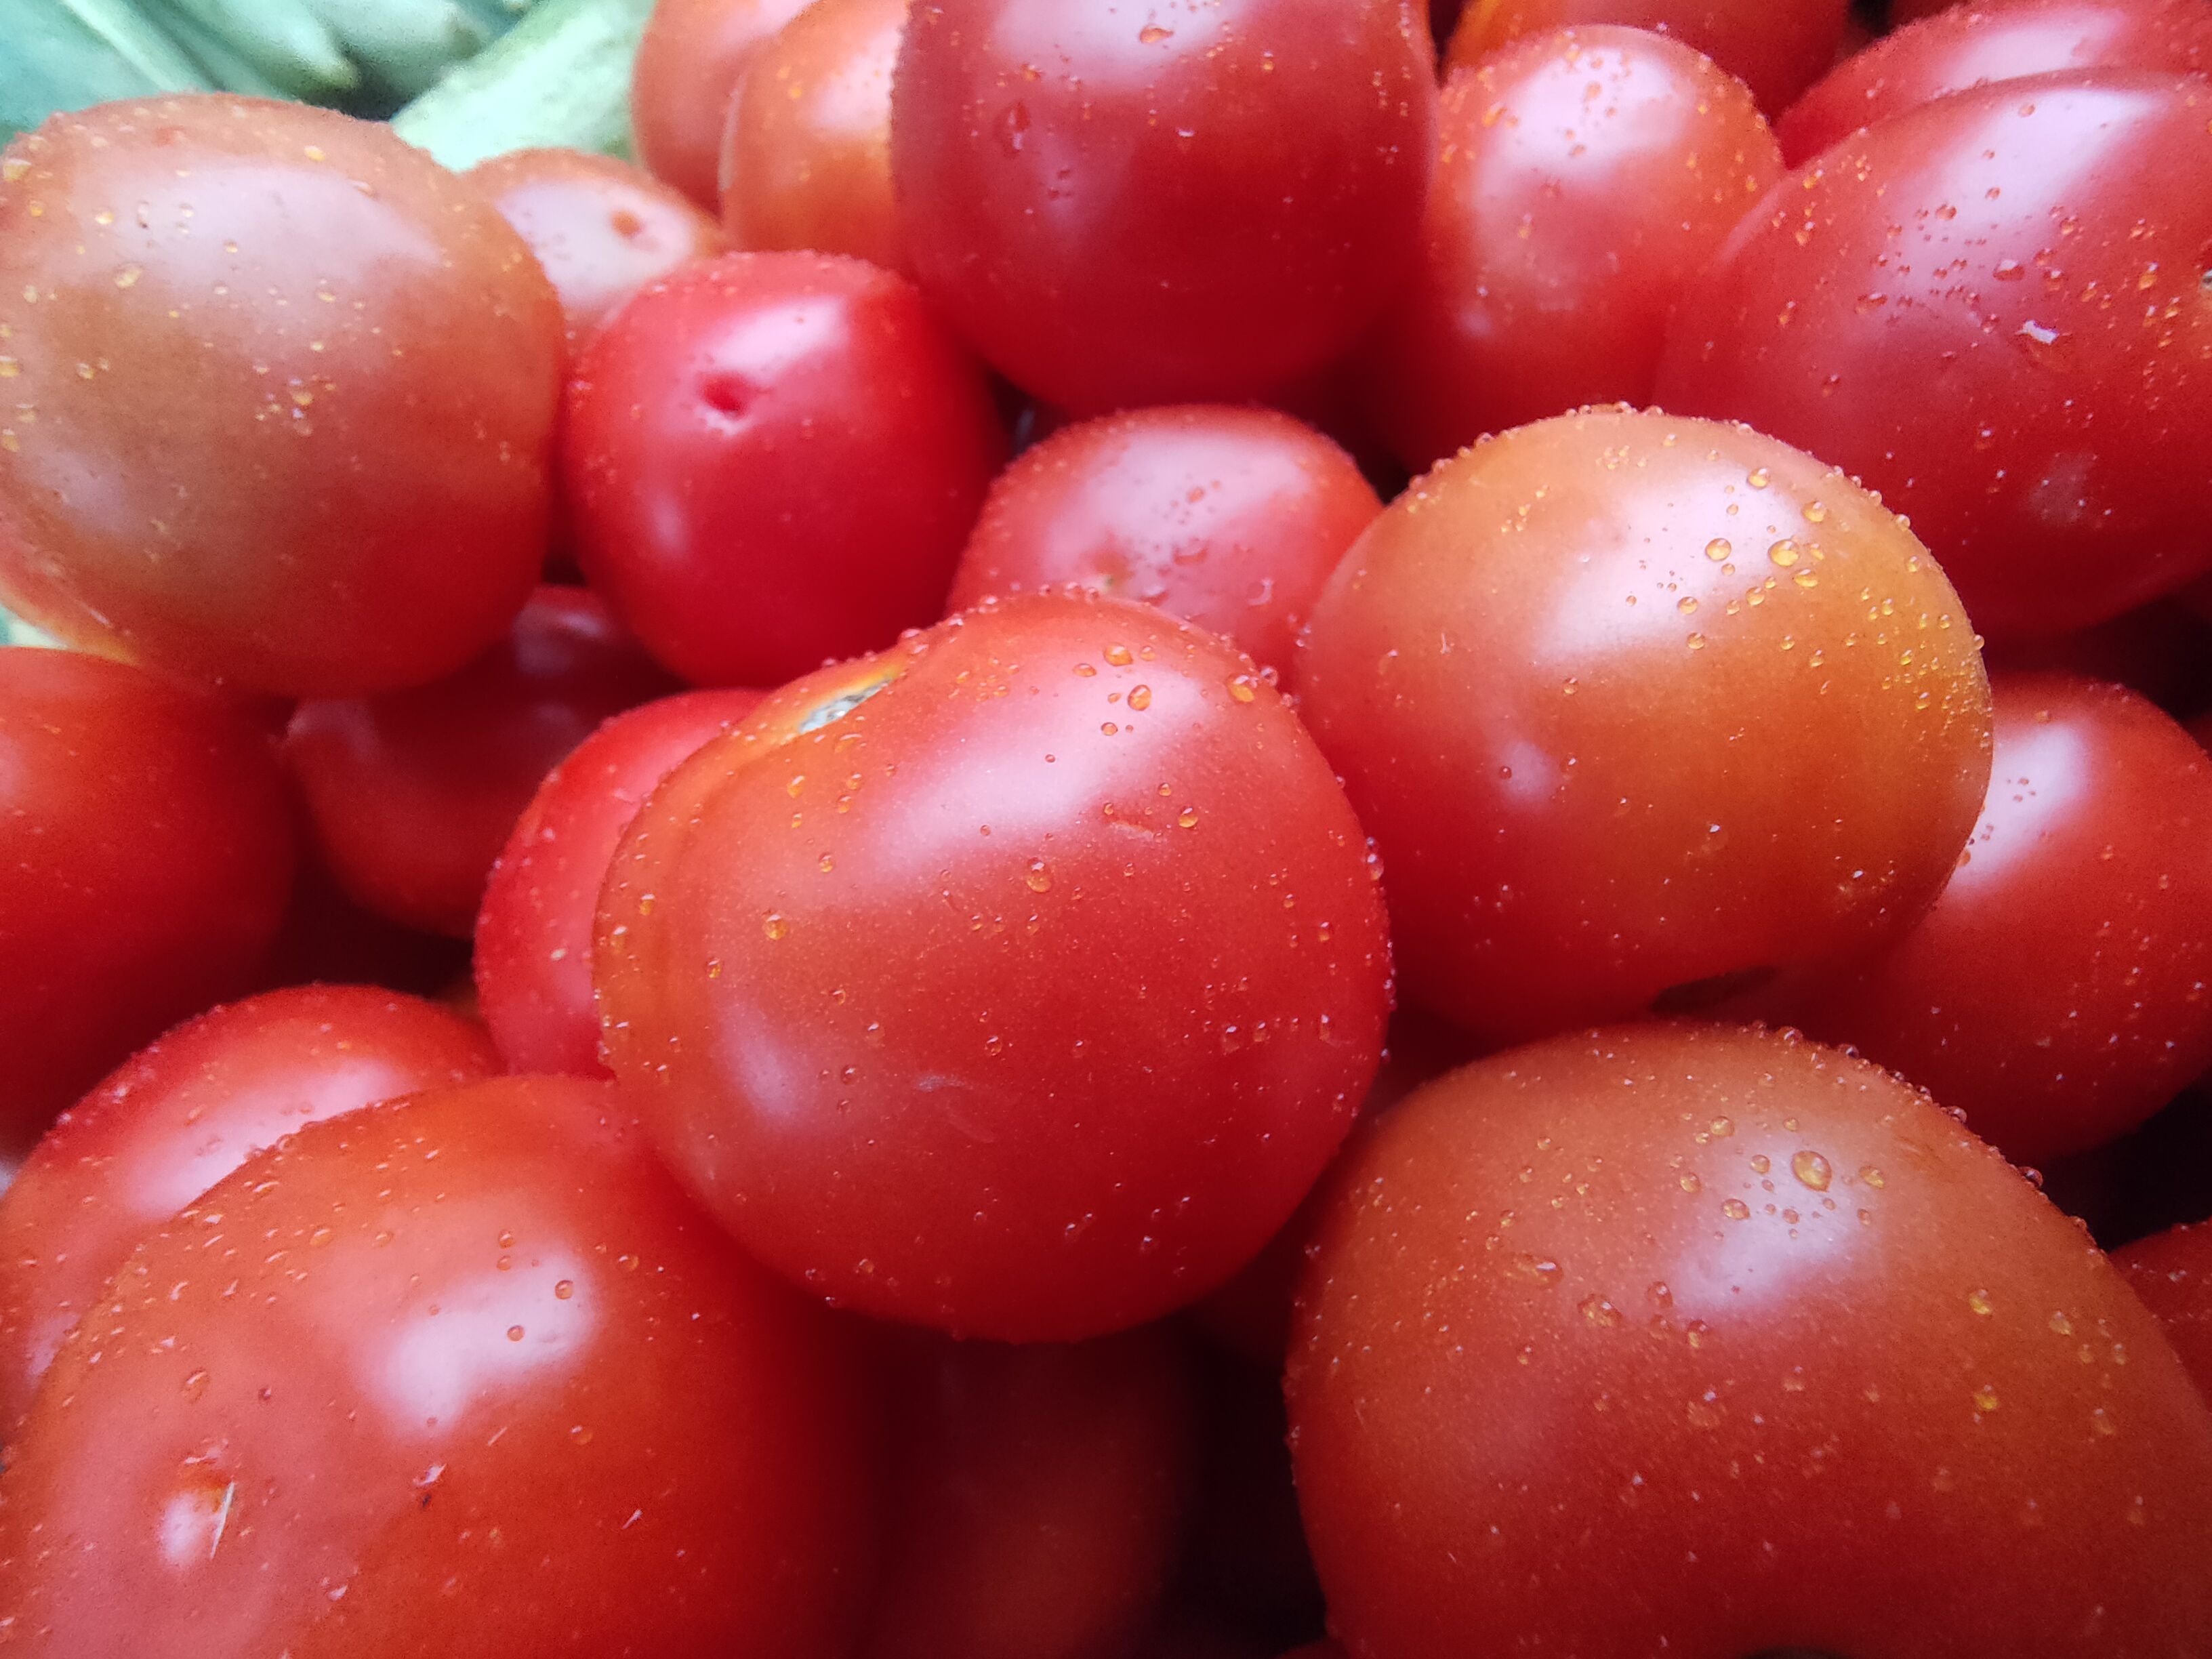
Label: Solanum Iycopersicum